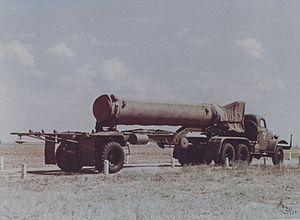
Le R-11 est un missile balistique tactique développé en Union soviétique dans les années 1950. Il s'agit du premier missile balistique soviétique utilisant des ergols stockables. Il est développé par Victor Makeïev collaborateur de Sergueï Korolev et fabriqué dans l'établissement SKB-385 à Zlatoust dans le sud de l'Oural. D'une portée de 270 km pour une masse de 4,66 tonnes il est déployé à compter de 1958. Une version navale R-11FM/R-11M est mise en service en 1958 et ne sera retirée qu'en 1977.